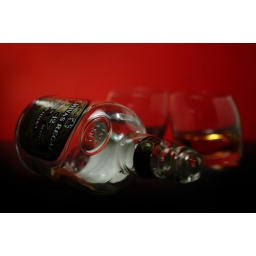
shallow depth of field cross processed image of full whisky bottle lying on side and glasses in background